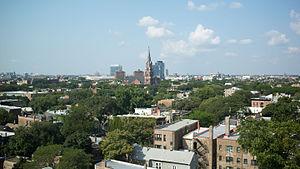
L'église Saint-Michel est une église catholique historique de Chicago située dans le quartier de Old Town, dans la vieille ville. Elle est desservie par les rédemptoristes. Cette église imposante de style néoroman se trouve à l'angle d' Eugenie Street et de Cleveland Street.
Cet article concerne une liste des quartiers de la ville de Chicago aux États-Unis. Les quartiers de Chicago sont moins bien définis que les 77 secteurs communautaires officiels de la ville. À ce jour, il existe environ 228 quartiers qui sont répertoriés dans la ville de Chicago, ils sont tous différents les uns des autres par leur histoire, leur sociologie, leur démographie, leur fonction et leur attractivité. Certains d'entre eux maintiennent une forte identité culturelle. Les quartiers de Chicago sont répartis à travers 77 secteurs communautaires créés à la fin des années 1920 dans la ville par le Comité de recherche en sciences sociales de l'Université de Chicago. Ces secteurs communautaires furent essentiellement créés pour faciliter la ville de Chicago et le bureau du recensement des États-Unis dans ses recherches, ses comparaisons et besoins à long terme des études statistiques, démographiques et ethniques de la population.